Polymera

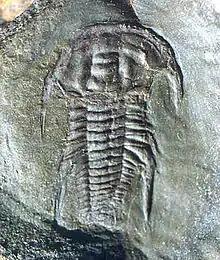
Emuella polymera of the Emuella genus; Lower Cambrian Emu Shale, Kangaroo Island, South Australia

Polymera is a genus of crane fly in the family Limoniidae.